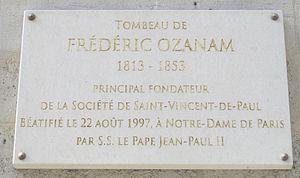
Plaque en hommage à l'historien catholique Frédéric Ozanam, 70 rue de Vaugirard (Paris, 6e).
Antoine-Frédéric Ozanam est un professeur de littérature étrangère à la Sorbonne, fondateur de la Société de Saint-Vincent-de-Paul, historien et essayiste catholique français ; il a été béatifié par le pape Jean-Paul II le 22 août 1997.
Le séminaire des Carmes est le séminaire universitaire de l'Institut catholique de Paris. Sa fondation date de 1919. Aujourd'hui, ce séminaire forme une vingtaine d'étudiants qui se préparent à devenir prêtres de l'Église catholique et romaine. Ils sont originaires de nombreux diocèses de France.
La rue de Vaugirard, qui traverse les 6ᵉ et 15ᵉ arrondissements, est la plus longue voie de Paris intra-muros, avec 4 360 mètres de longueur, correspondant à quatre cent sept numéros d'immeubles.